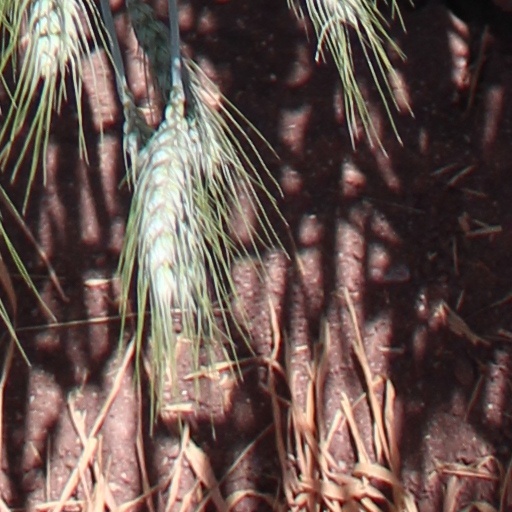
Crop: wheat